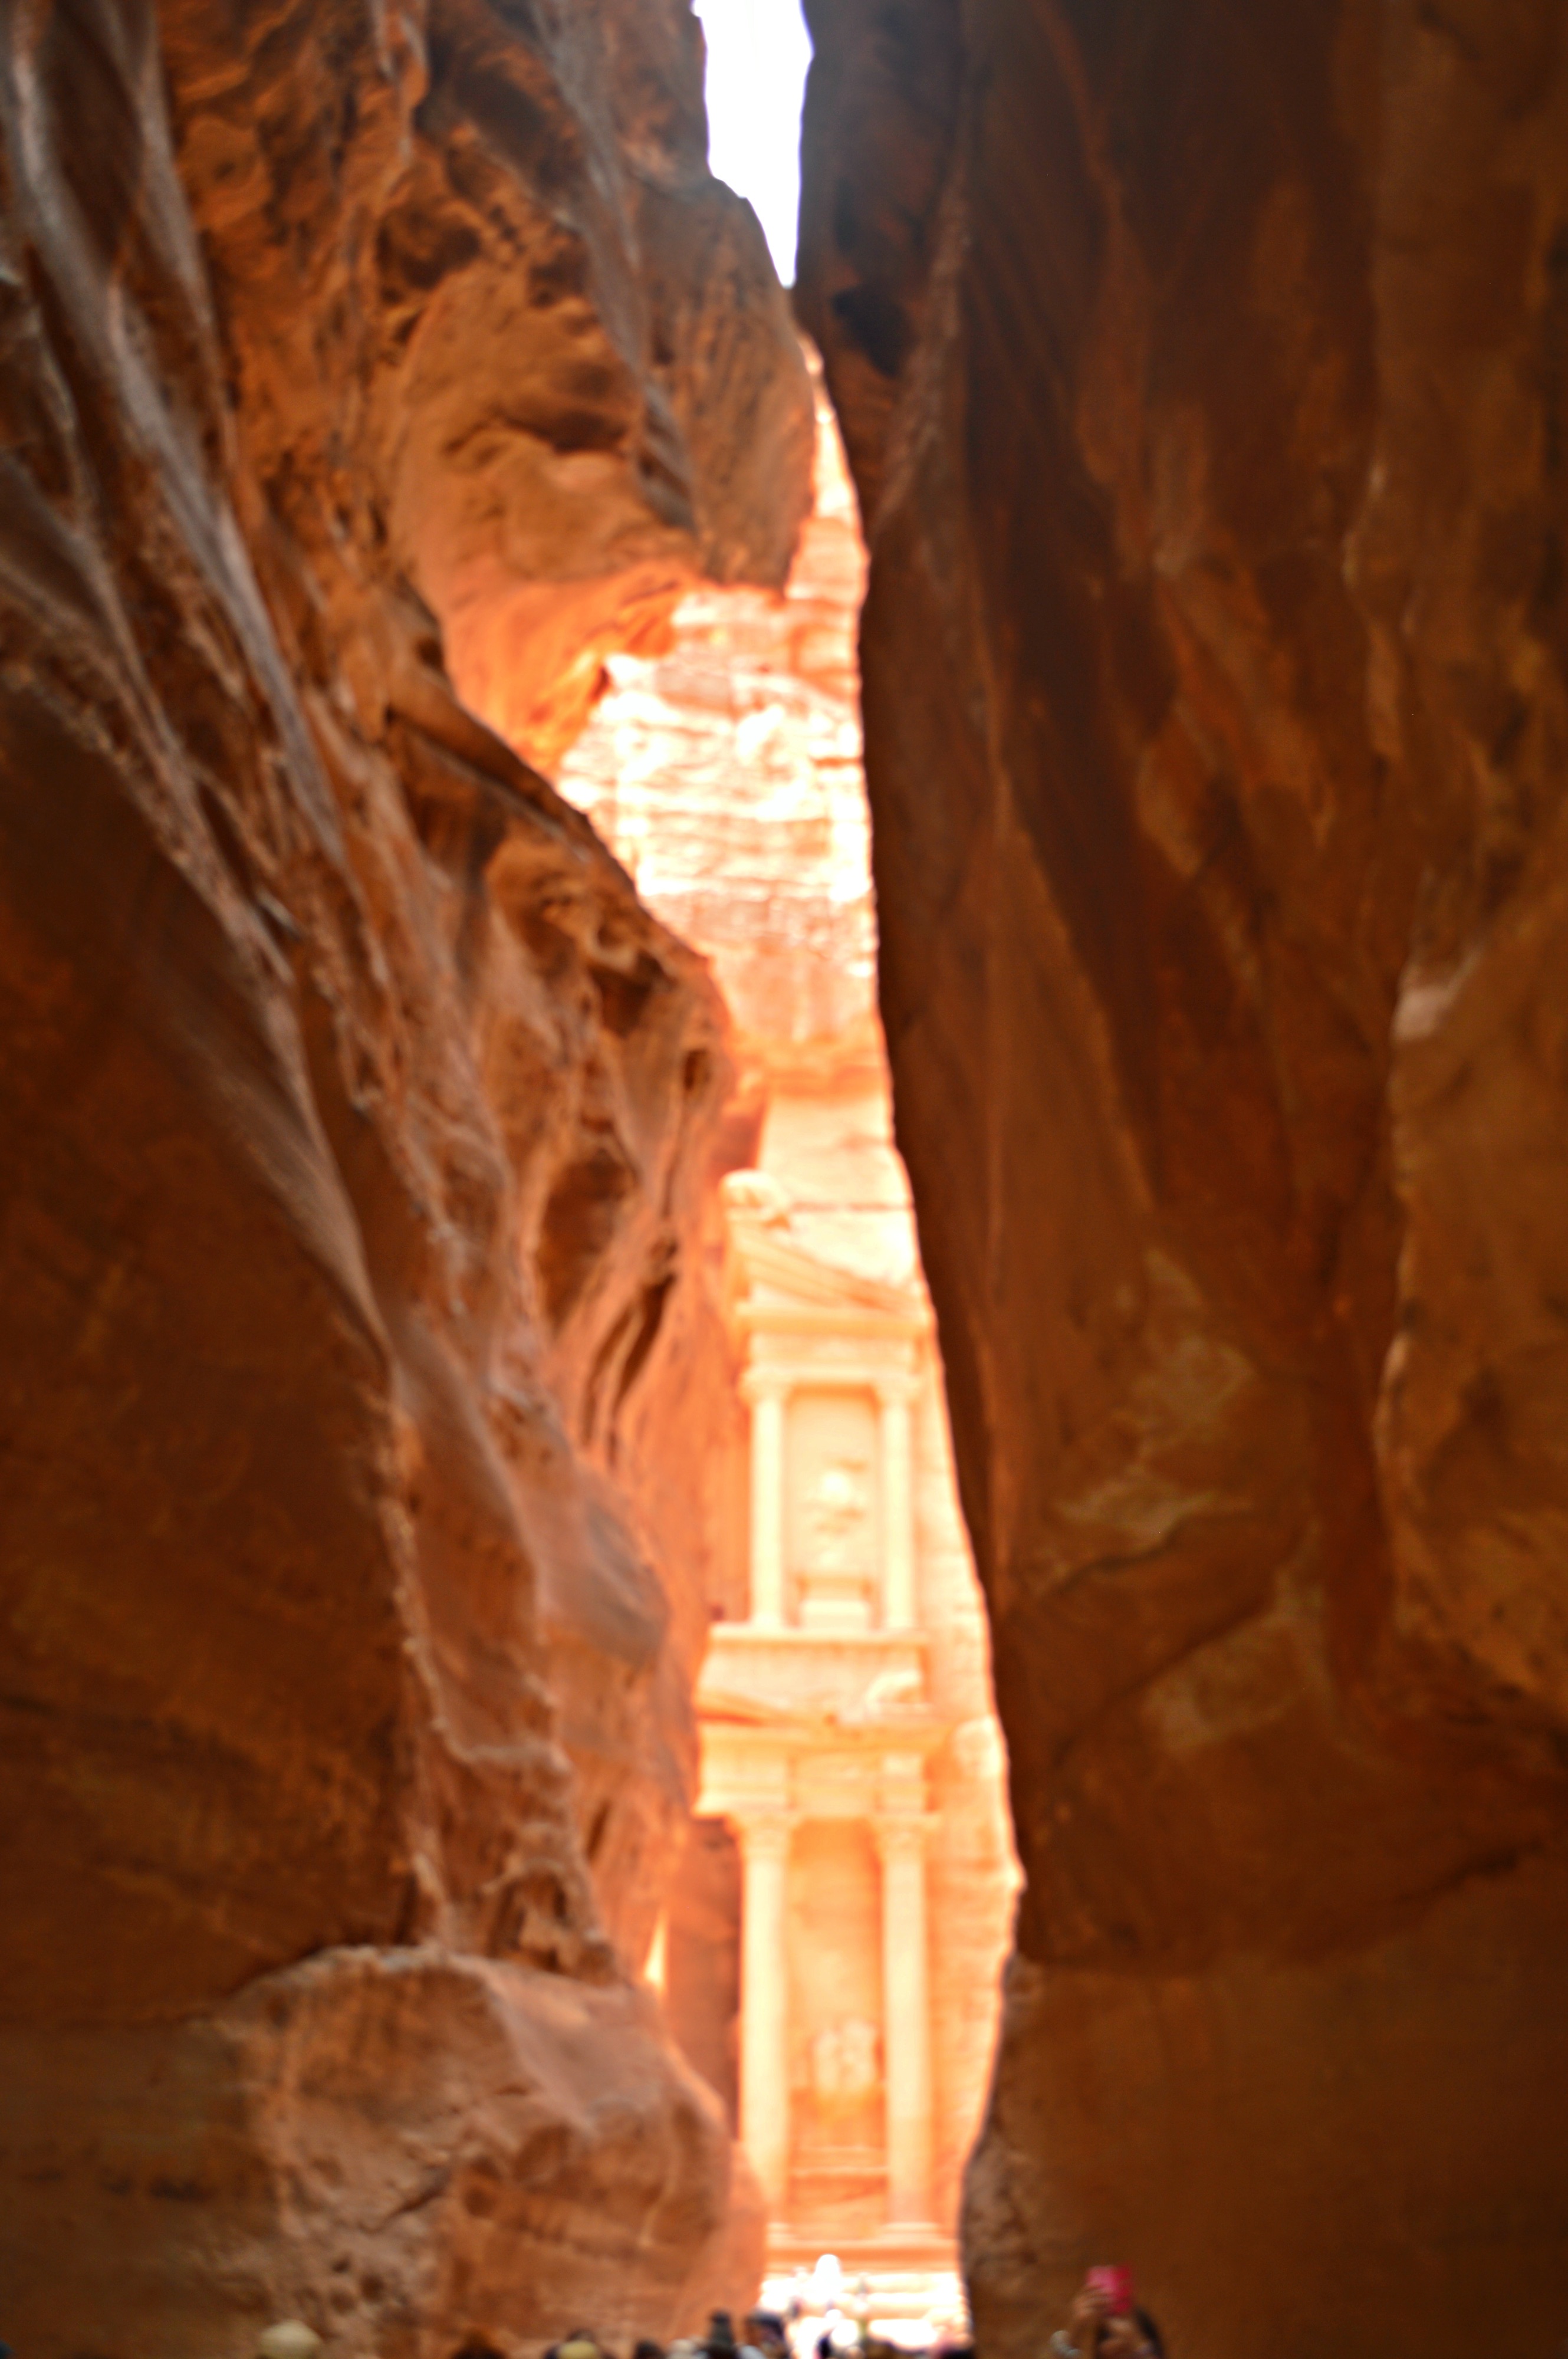
rock, formation, arch, cave, canyon, temple, wadi, landform, geographical feature